Mohammad Hamid Ansari

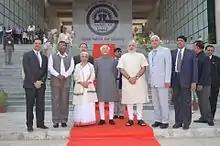
Vice President Ansari with then CM of Gujarat, the Governor of Gujarat and some Supreme court judges at the Gujarat National Law University

Ansari was born on 1 April 1937 in Kolkata, to Mohammad Abdul Aziz Ansari and Aasiya Begum. Though his ancestral home is in the city of Yusufpur, Ghazipur, of the Uttar Pradesh state, he spent his formative years in Kolkata. He comes from a family of Ansari sheikhs descended from the Sufi saint of Herat Abdullah Ansari. His ancestors came to India in the year 1526 with the Mughal emperor Babur and founded Yusufpur. He is the grand-nephew of former Indian National Congress president and freedom fighter Mukhtar Ahmed Ansari. He is also the second cousin to three Uttar Pradesh politicians, namely Afzal Ansari, Sibaghatullah Ansari and the mafia-turned politician Mukhtar Ansari.